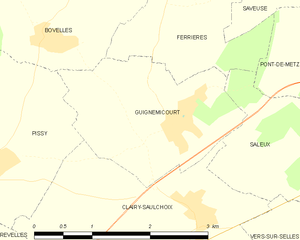
Carte des communes françaises Guignemicourt
Guignemicourt est une commune française située dans le département de la Somme, en région Hauts-de-France.